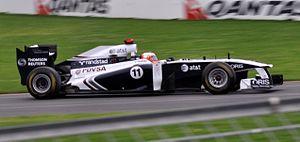
Le Grand Prix automobile d'Australie 2011, disputé le 27 mars 2011 sur le Circuit de l'Albert Park à Melbourne, est la 840ᵉ épreuve du championnat du monde de Formule 1 courue depuis 1950. Il s'agit de la vingt-septième édition du Grand Prix d'Australie comptant pour le championnat du monde de Formule 1, la seizième se tenant à Melbourne, les premières éditions comptant pour le championnat, de 1985 à 1995, s'étant disputées sur le circuit d'Adélaïde. Cette épreuve est la manche d'ouverture du championnat 2011, à la suite de l'annulation, le 21 février 2011, du Grand Prix de Bahreïn en raison de l'instabilité politique du pays.